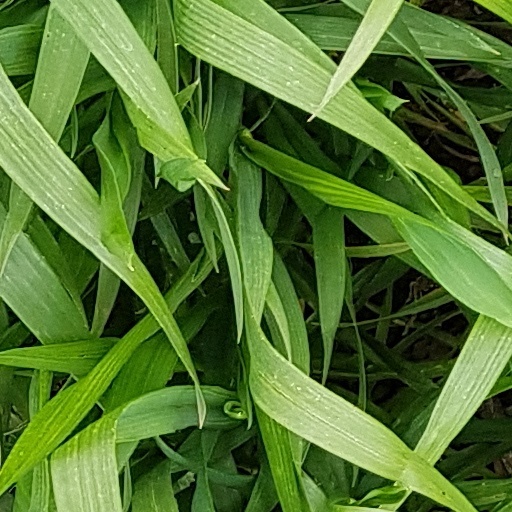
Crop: wheat